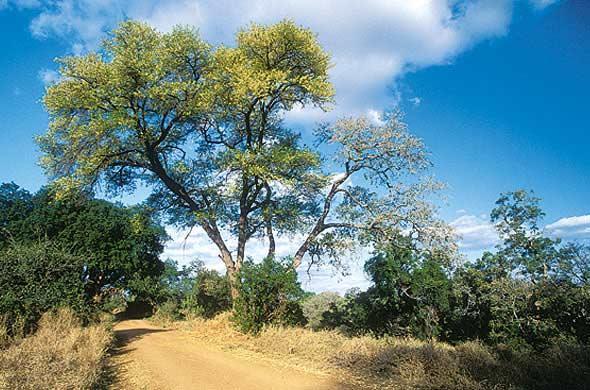
Mandhari ya porini. Kuna barabara ya vumbi inayoelekea porini, pembeni kuna vichaka vidogovidogo pamoja na miti. Nyasi nyingine zimekauka na nyingine majani yake hayajakauka vizuri, juu kuna wingu la bluu.